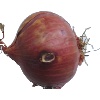
Label: Onion Red 1